La Villette, Calvados

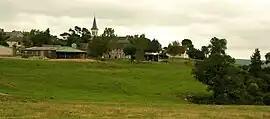
A general view of La Villette

La Villette is a commune in the Calvados department in the Normandy region in northwestern France.